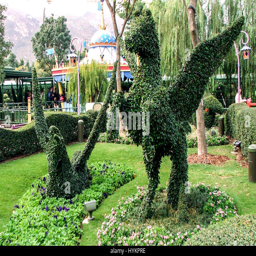
filming location the theme park has many beautiful areas within its grounds